Scots Guards

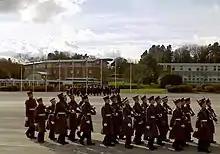
Modern-day recruits practising drill at Catterick

In April 1809, the 1st Battalion was sent to the Iberian Peninsula, and served in the Peninsular War in Portugal and Spain. It took part in the crossing of the River Douro on 12 May, an operation that ended so successfully that the French Army were in full retreat to Amarante after the actions in Oporto and its surrounding areas. In late July 1809 the regiment took part in the Battle of Talavera, one of the bloodiest and most bitter of engagements during the war.